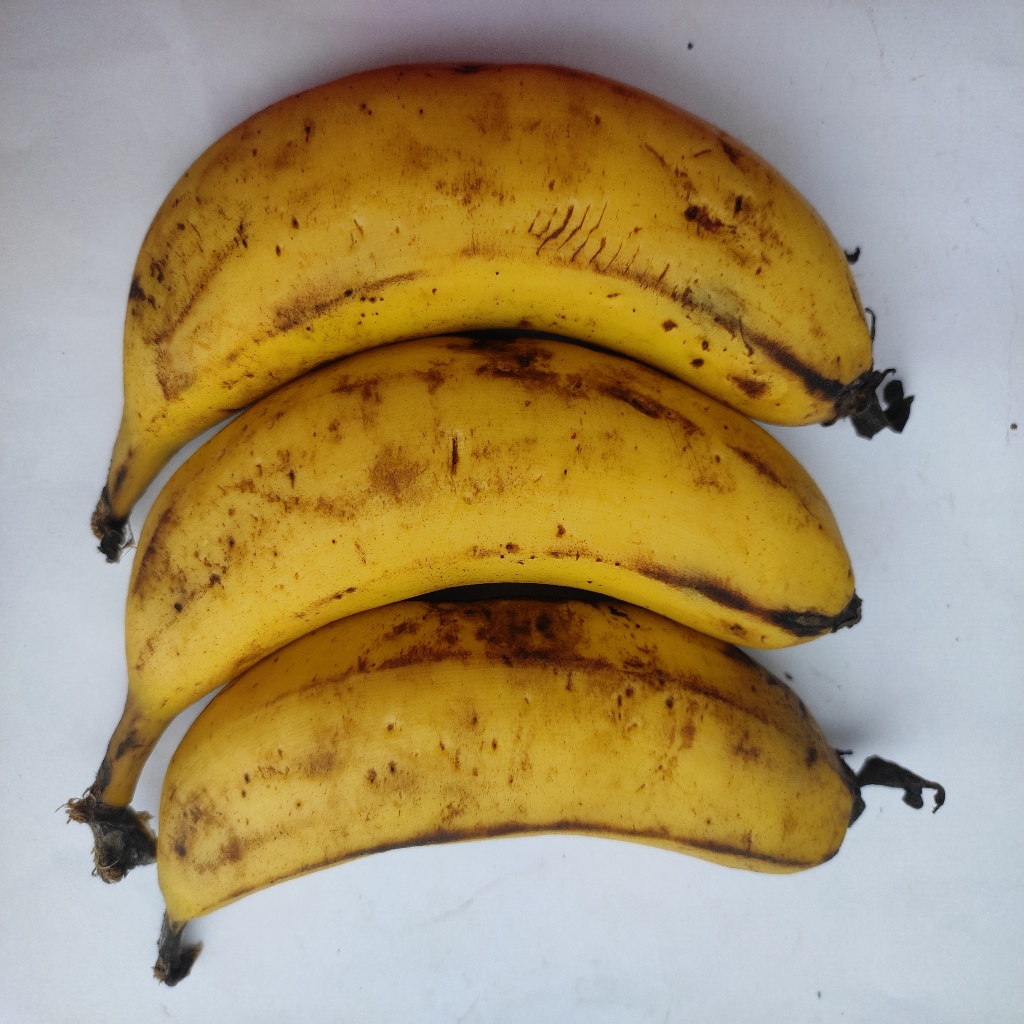
Crop: banana
Quality class: Class_B